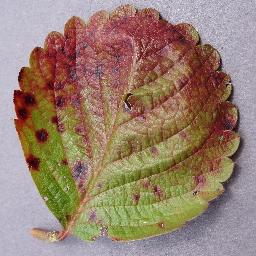
Label: Strawberry___Leaf_scorch